William Lucas-Shadwell

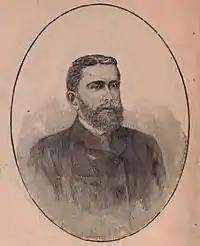
Lucas-Shadwell in 1895

William Lucas-Shadwell (14 August 1852 – 31 May 1915) was a Conservative Party politician in England.